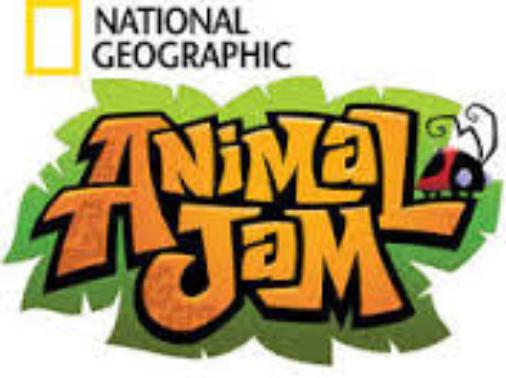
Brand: Geographics
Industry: Clothes